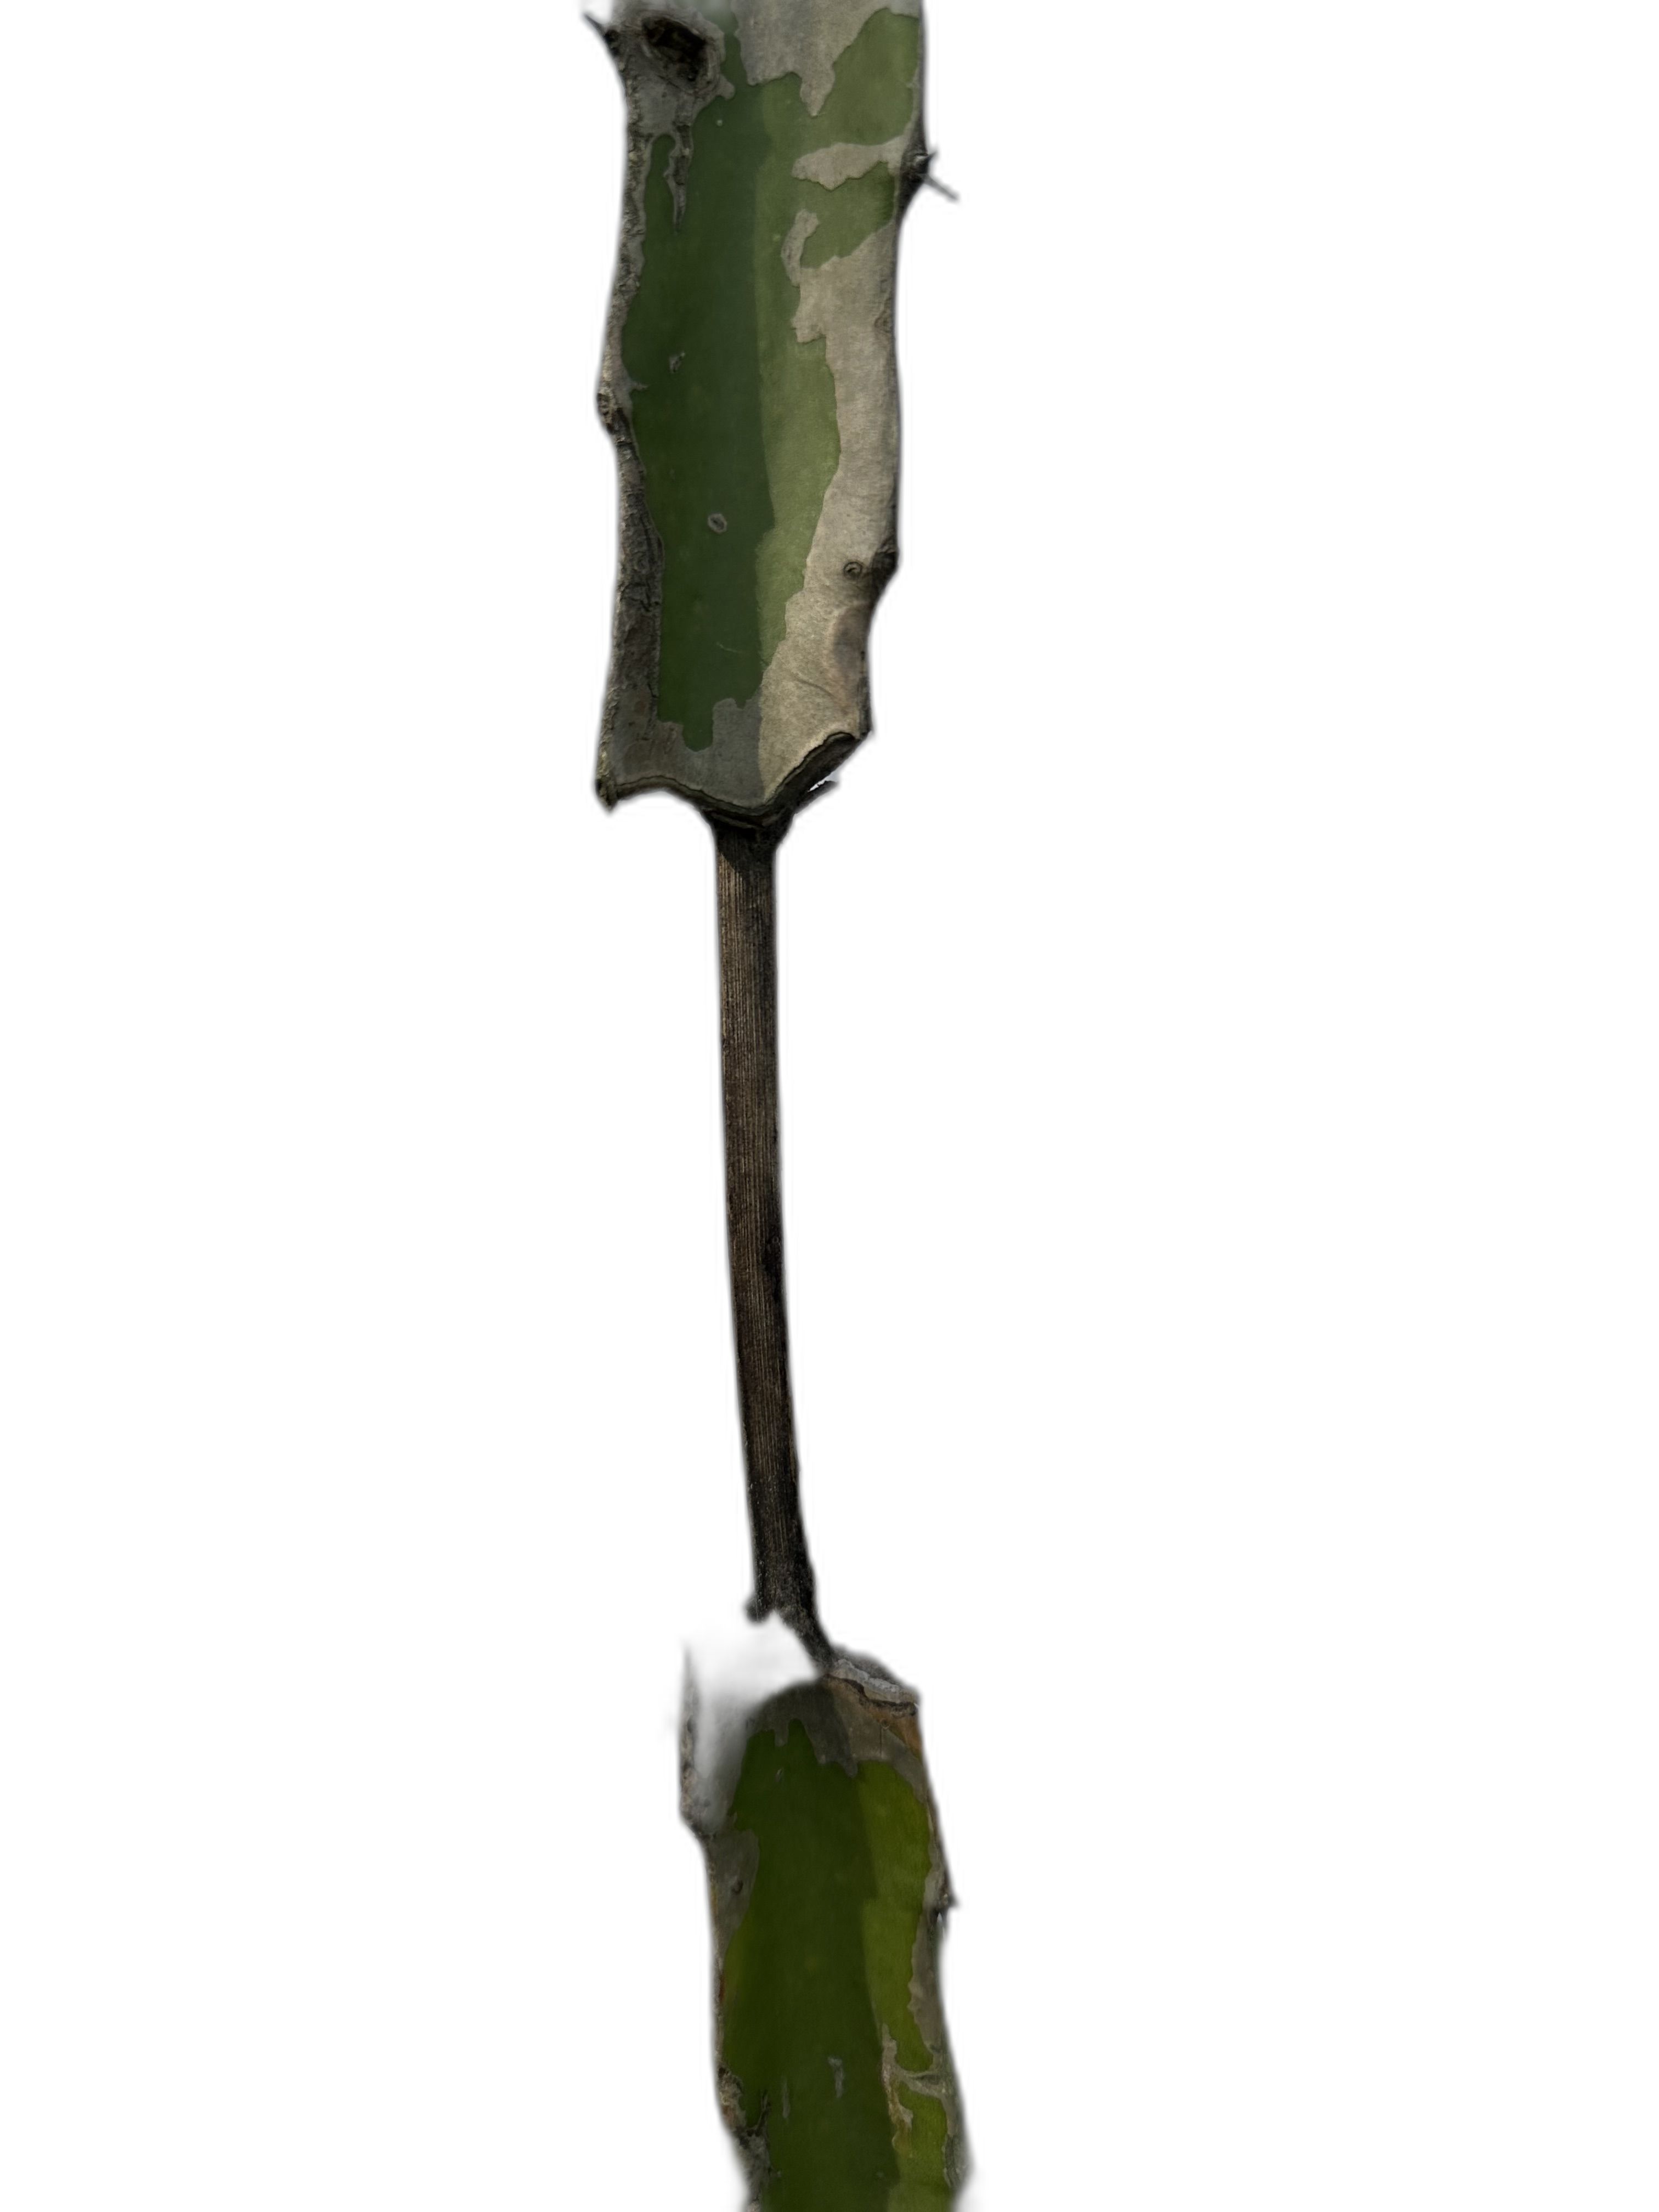
Label: Bad leaf